Allerton Hotel for Women

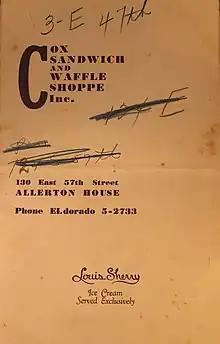

The Cox Sandwich & Waffle Shoppe Inc. was one of the many businesses operating in the hotel Circa 1930s. The proprietor, William Lea Cox, was born in Louisiana on July 3, 1891. He moved to New York after 1910. He married Caroline “Carrie” Unkel in 1913. He died June 21, 1939.